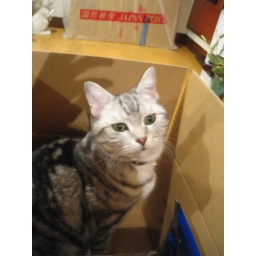
cat in a box